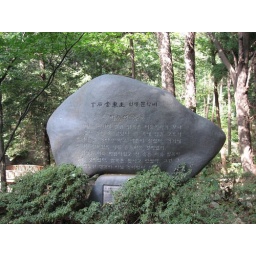
Carved poetry in the forest on the mountain behind Dong-A University Hospital.